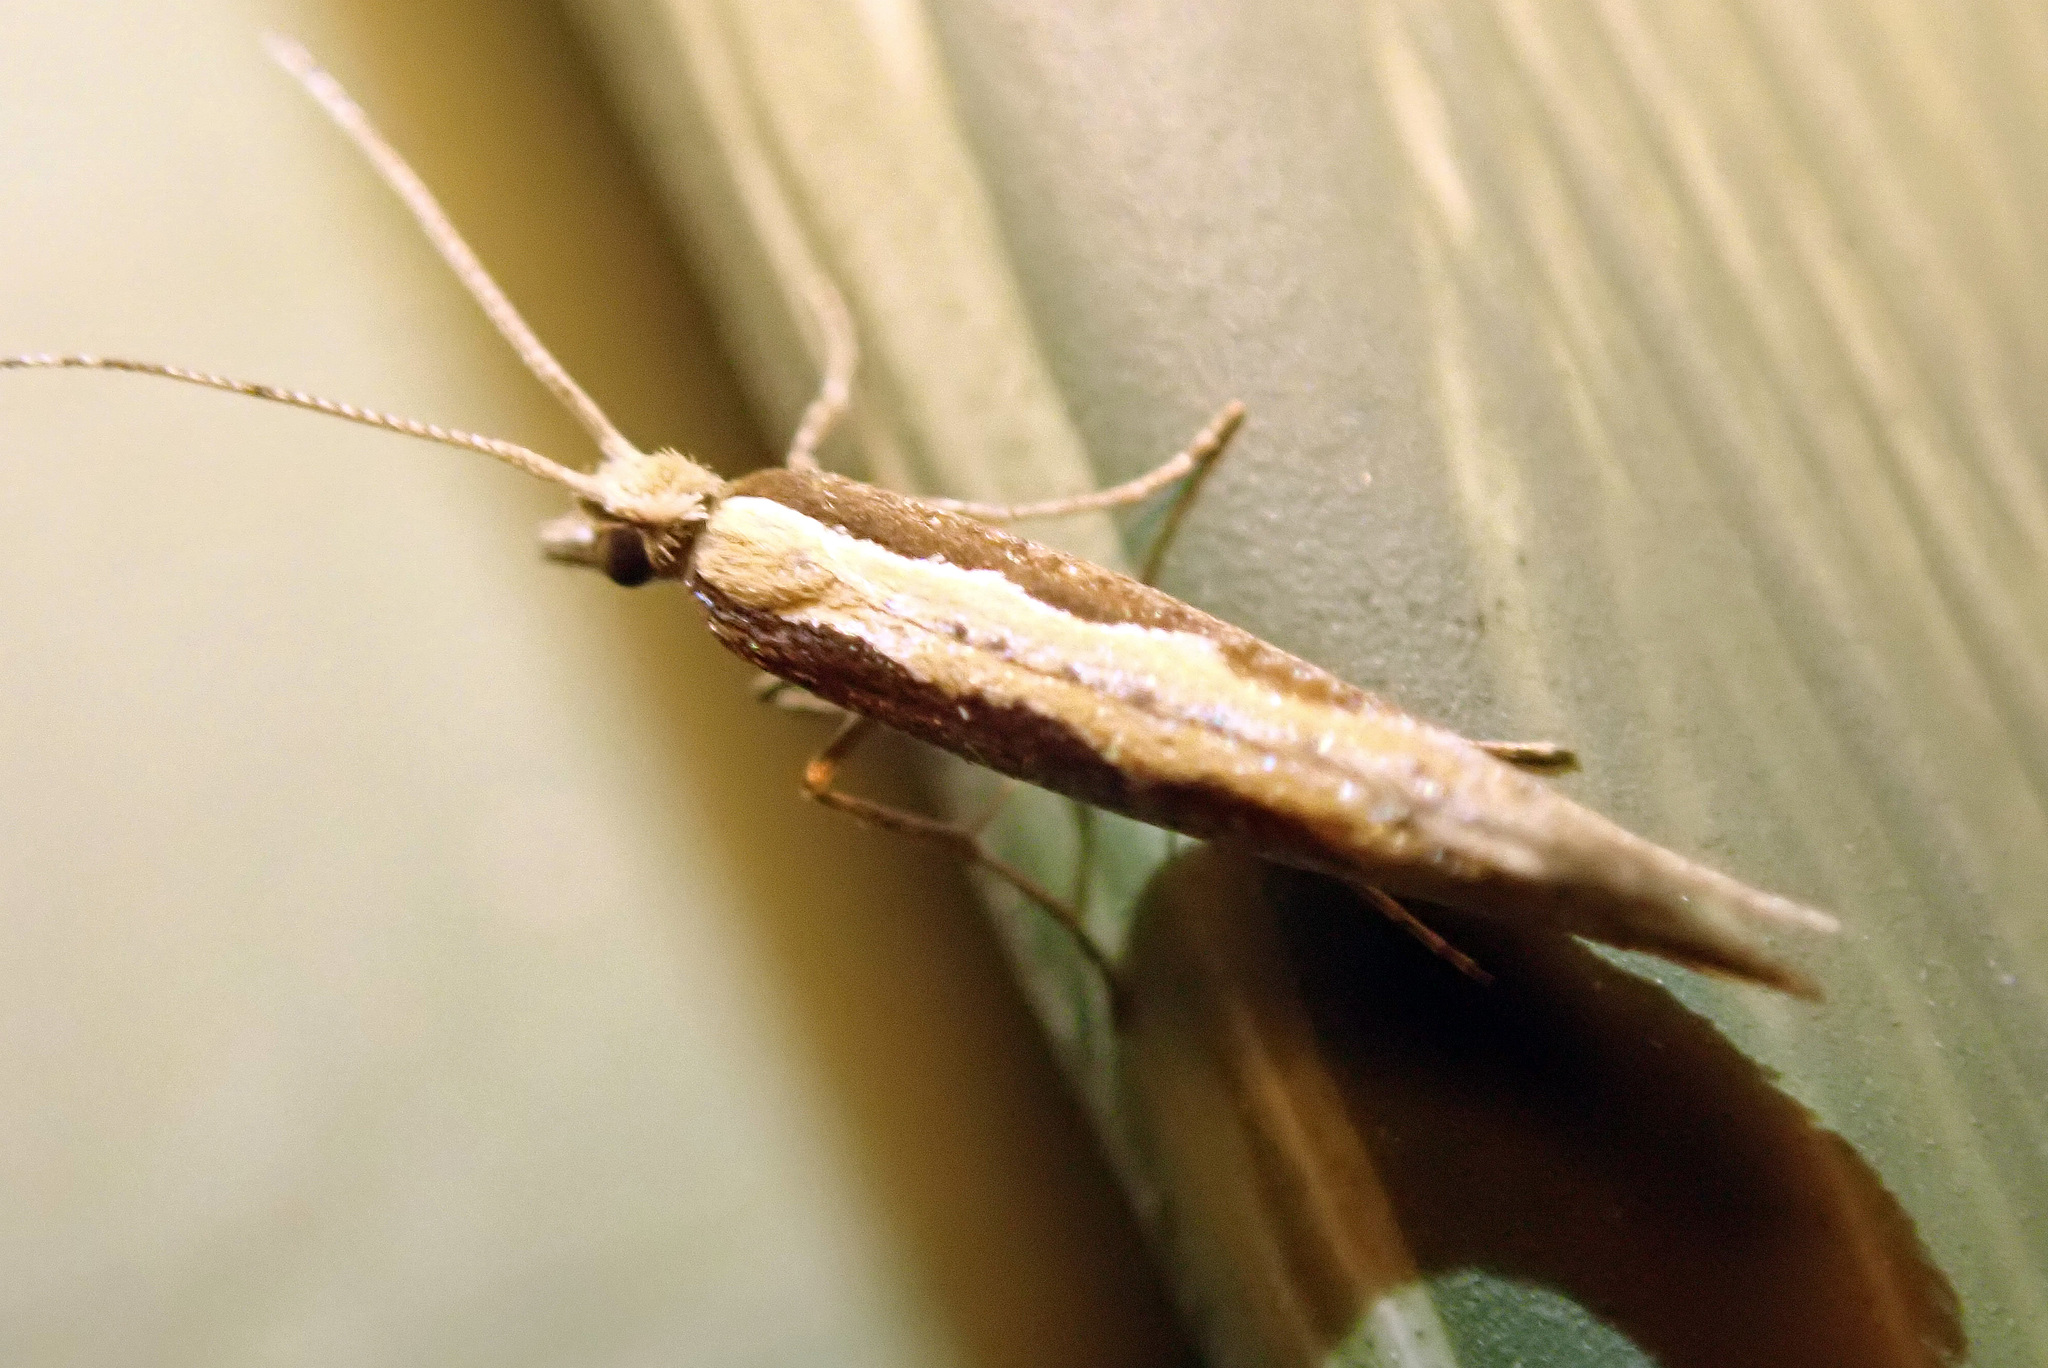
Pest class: diamondback_moth